Hans Dülfer

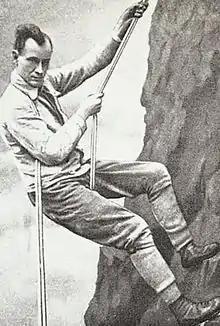
Hans Dülfer

Hans (Johannes Emil) Dülfer was a German mountain climber (23 May 1892 in Barmen / Wuppertal – 15 June 1915 in Arras).